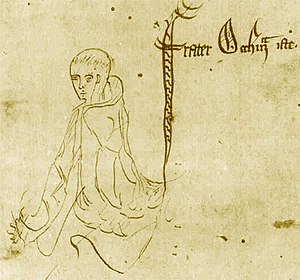
William af Ockham
William af Ockham - tegning med påskriften frater Occham iste (ordret = "broder Occham den dér"), fra et manuskript af Ockhams Summa Logicae, 1323
William af Ockham, engelsk munk og skolastisk filosof, kom fra landsbyen Ockham i Surrey, England. Han regnes som en af historiens største logikere, og hans navn knyttes i dag særligt til princippet om at den enkleste løsning på et problem også er den bedste.